Matlock Cable Tramway

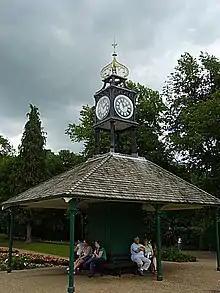
Preserved tram stop in Hall Leys Park.

The tram shelter and clock tower in Crown Square were the gift of R. Wildgoose JP and opened on 12 December 1899.